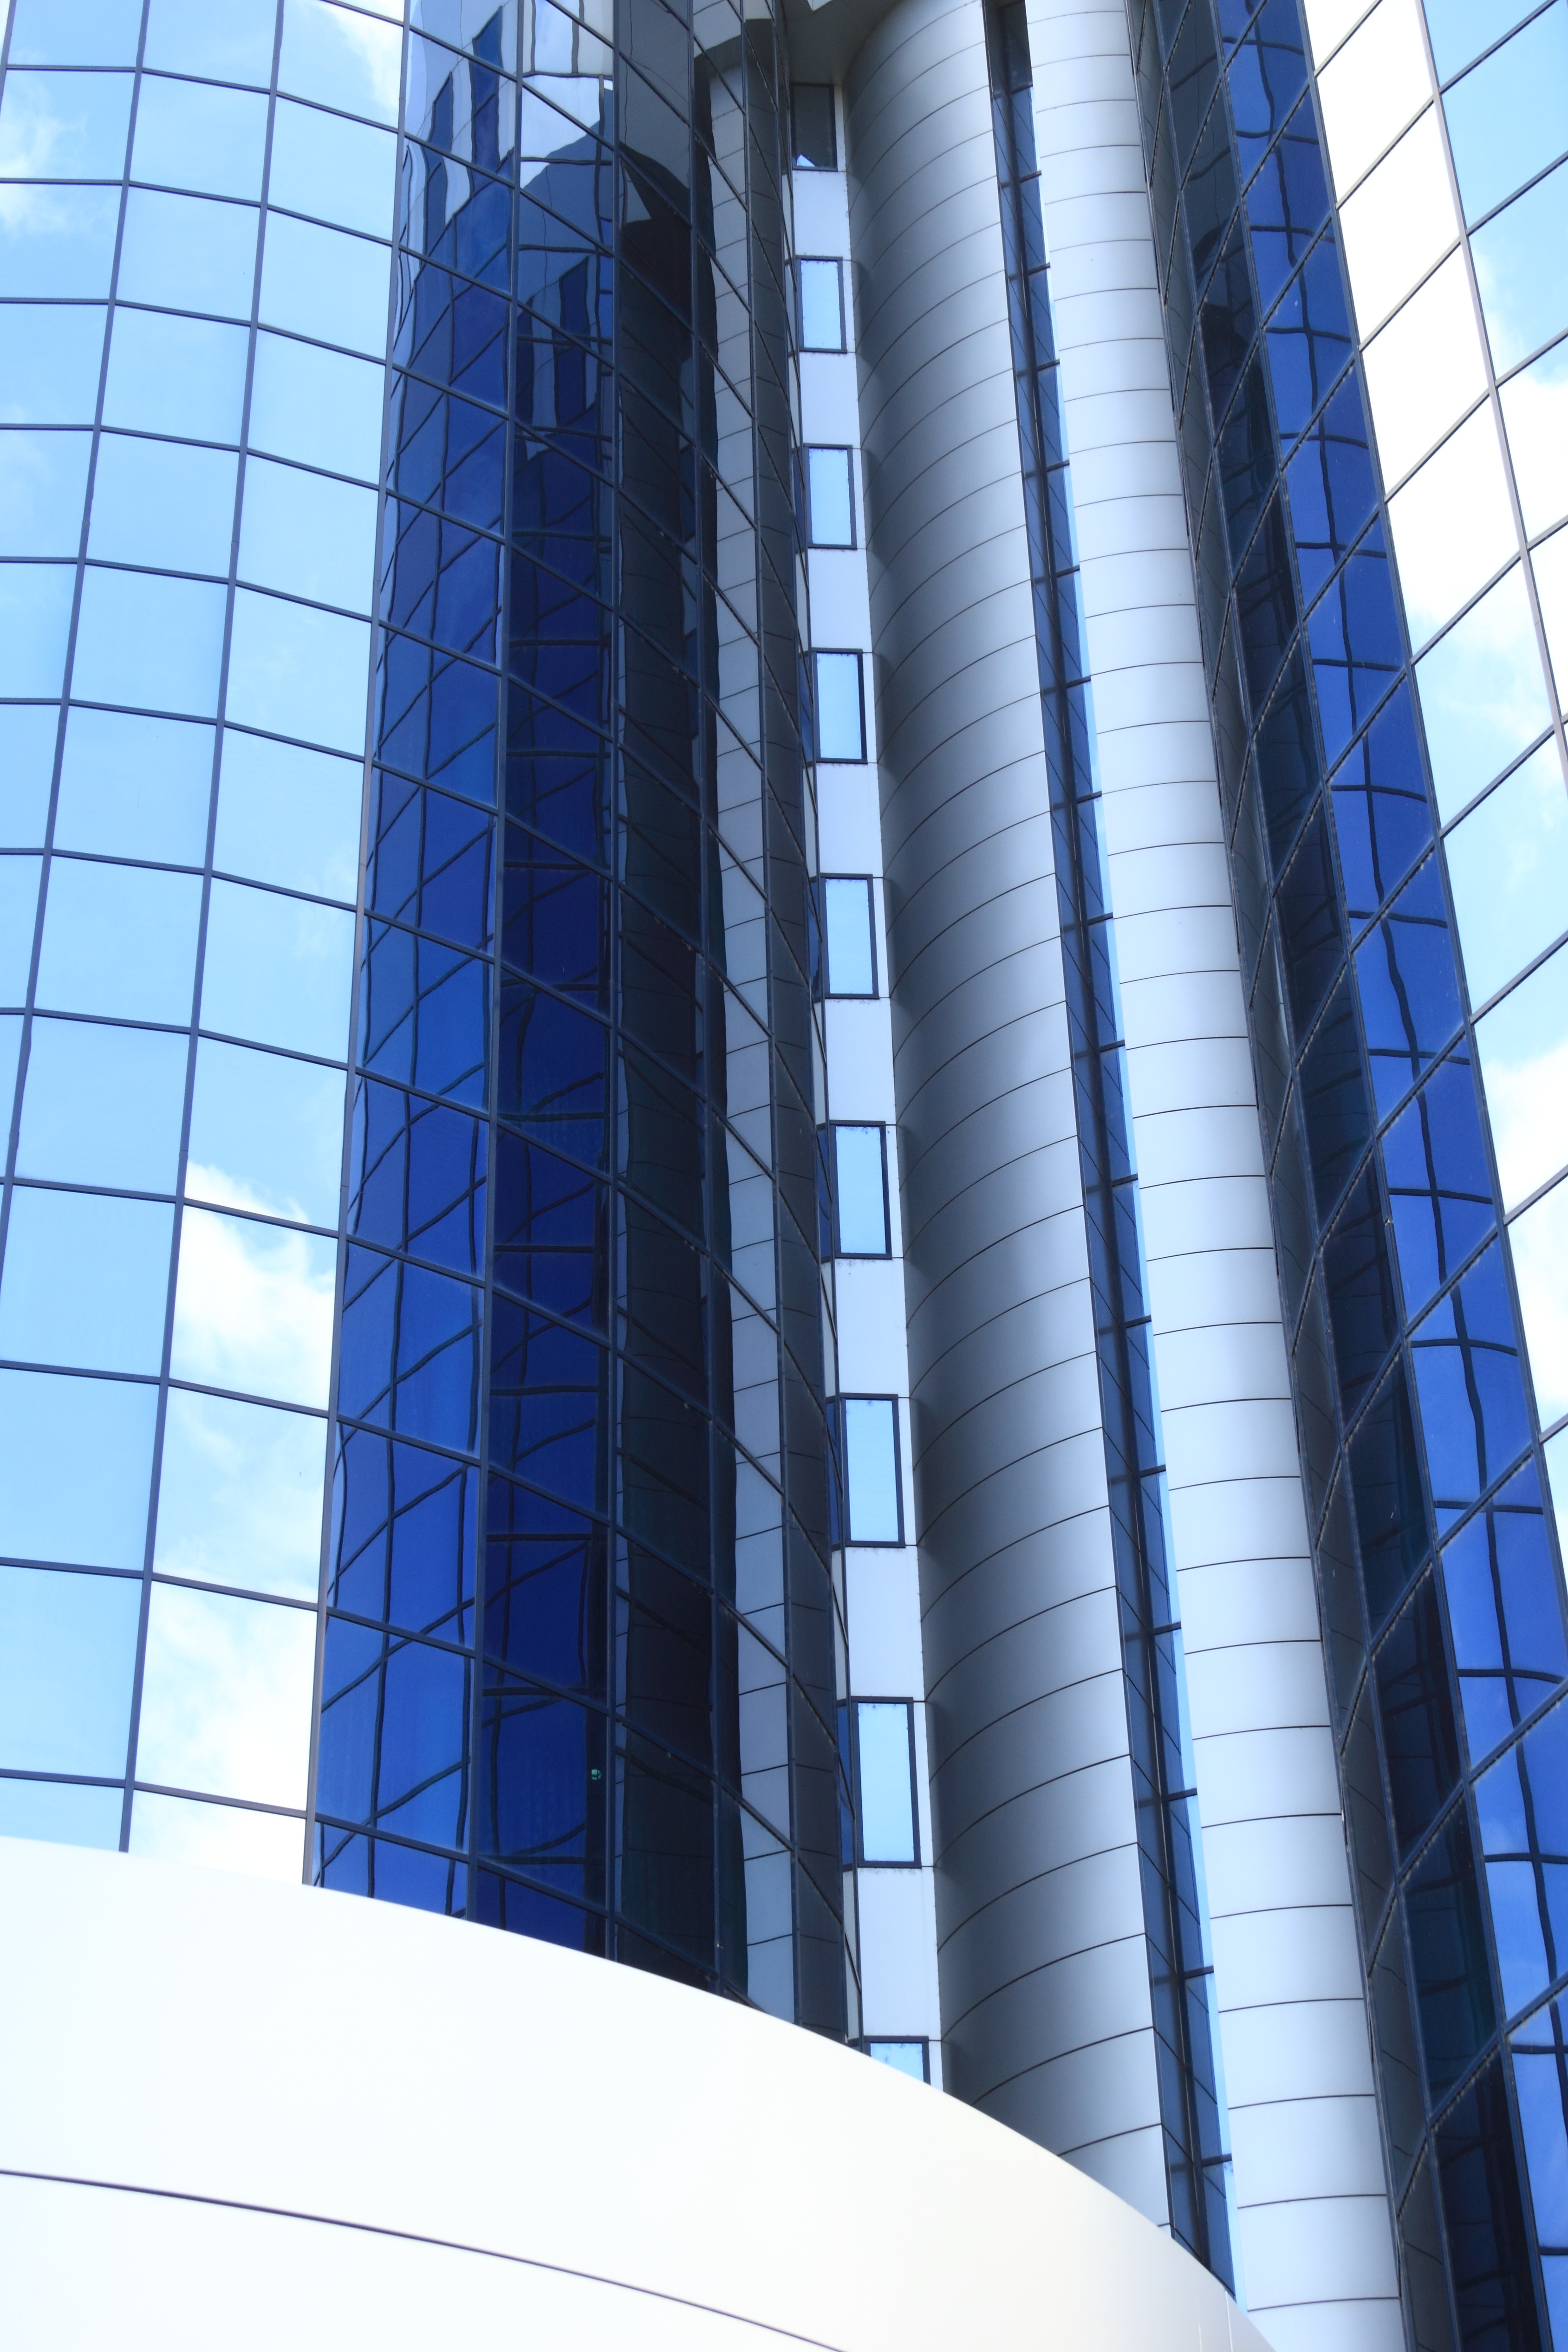
architecture, glass, building, skyscraper, downtown, line, tower, plaza, landmark, facade, blue, tower block, hotel, shape, headquarters, metropolis, bosnia, condominium, hezegovina, sarajevo, radon, metropolitan area